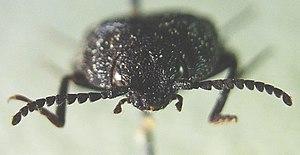
Le lacon ponctué ou Lacon punctatus est une espèce de coléoptères saproxyliques de la famille des Elateridae.